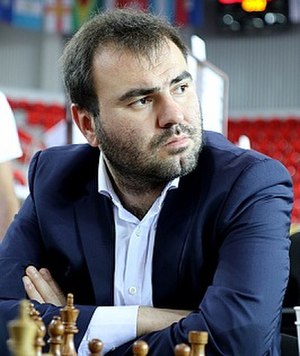
Shakhriyar Mamedyarov
Shakhriyar Mamedyarov er en skakstormester fra Aserbajdsjan. I november 2019 var han rangeret som den bedste spiller i sit hjemland, og den femtebedste spiller i verden. Hans bedst Elo-rating var 2820 i september 2018, hvilket gør ham til den sjette højest ratede person nogensinde.